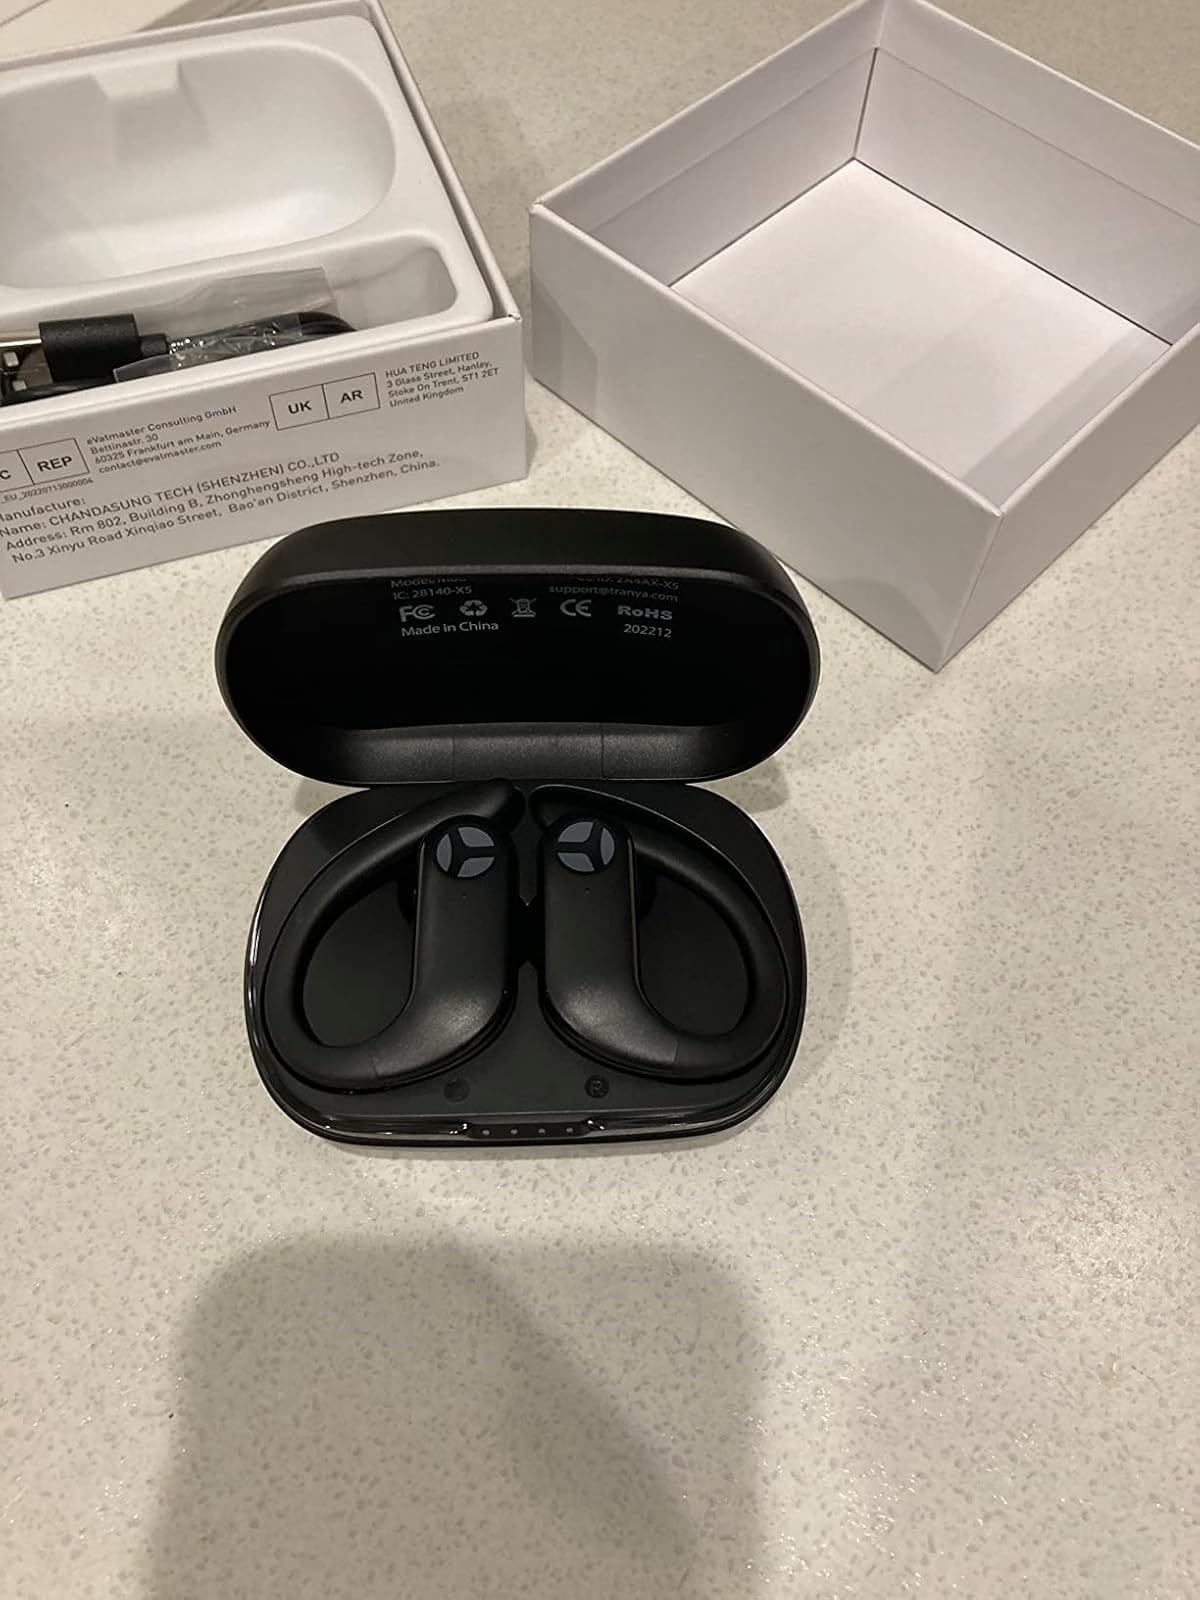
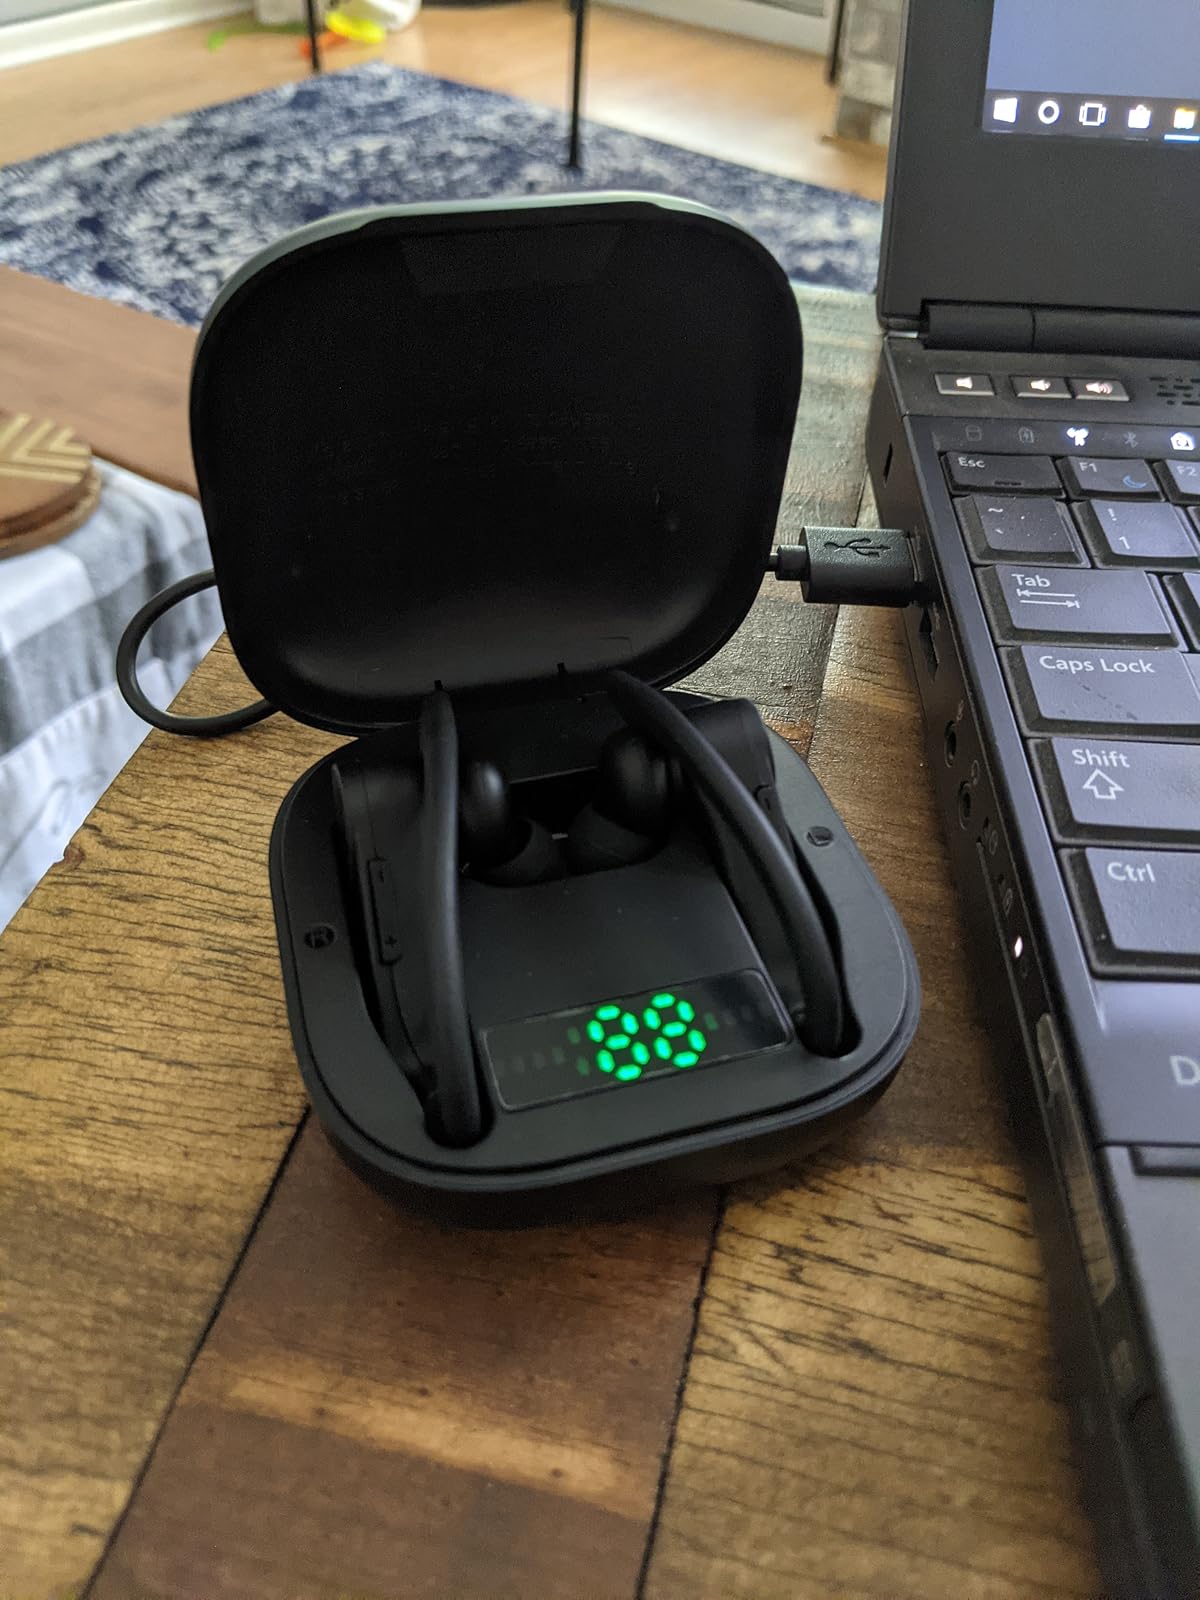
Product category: earbuds
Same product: no